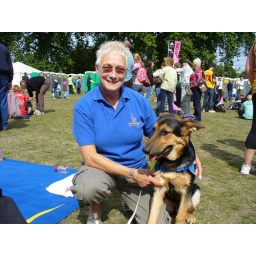
Puppy walker Maggie and guide dog puppy in training Gemma